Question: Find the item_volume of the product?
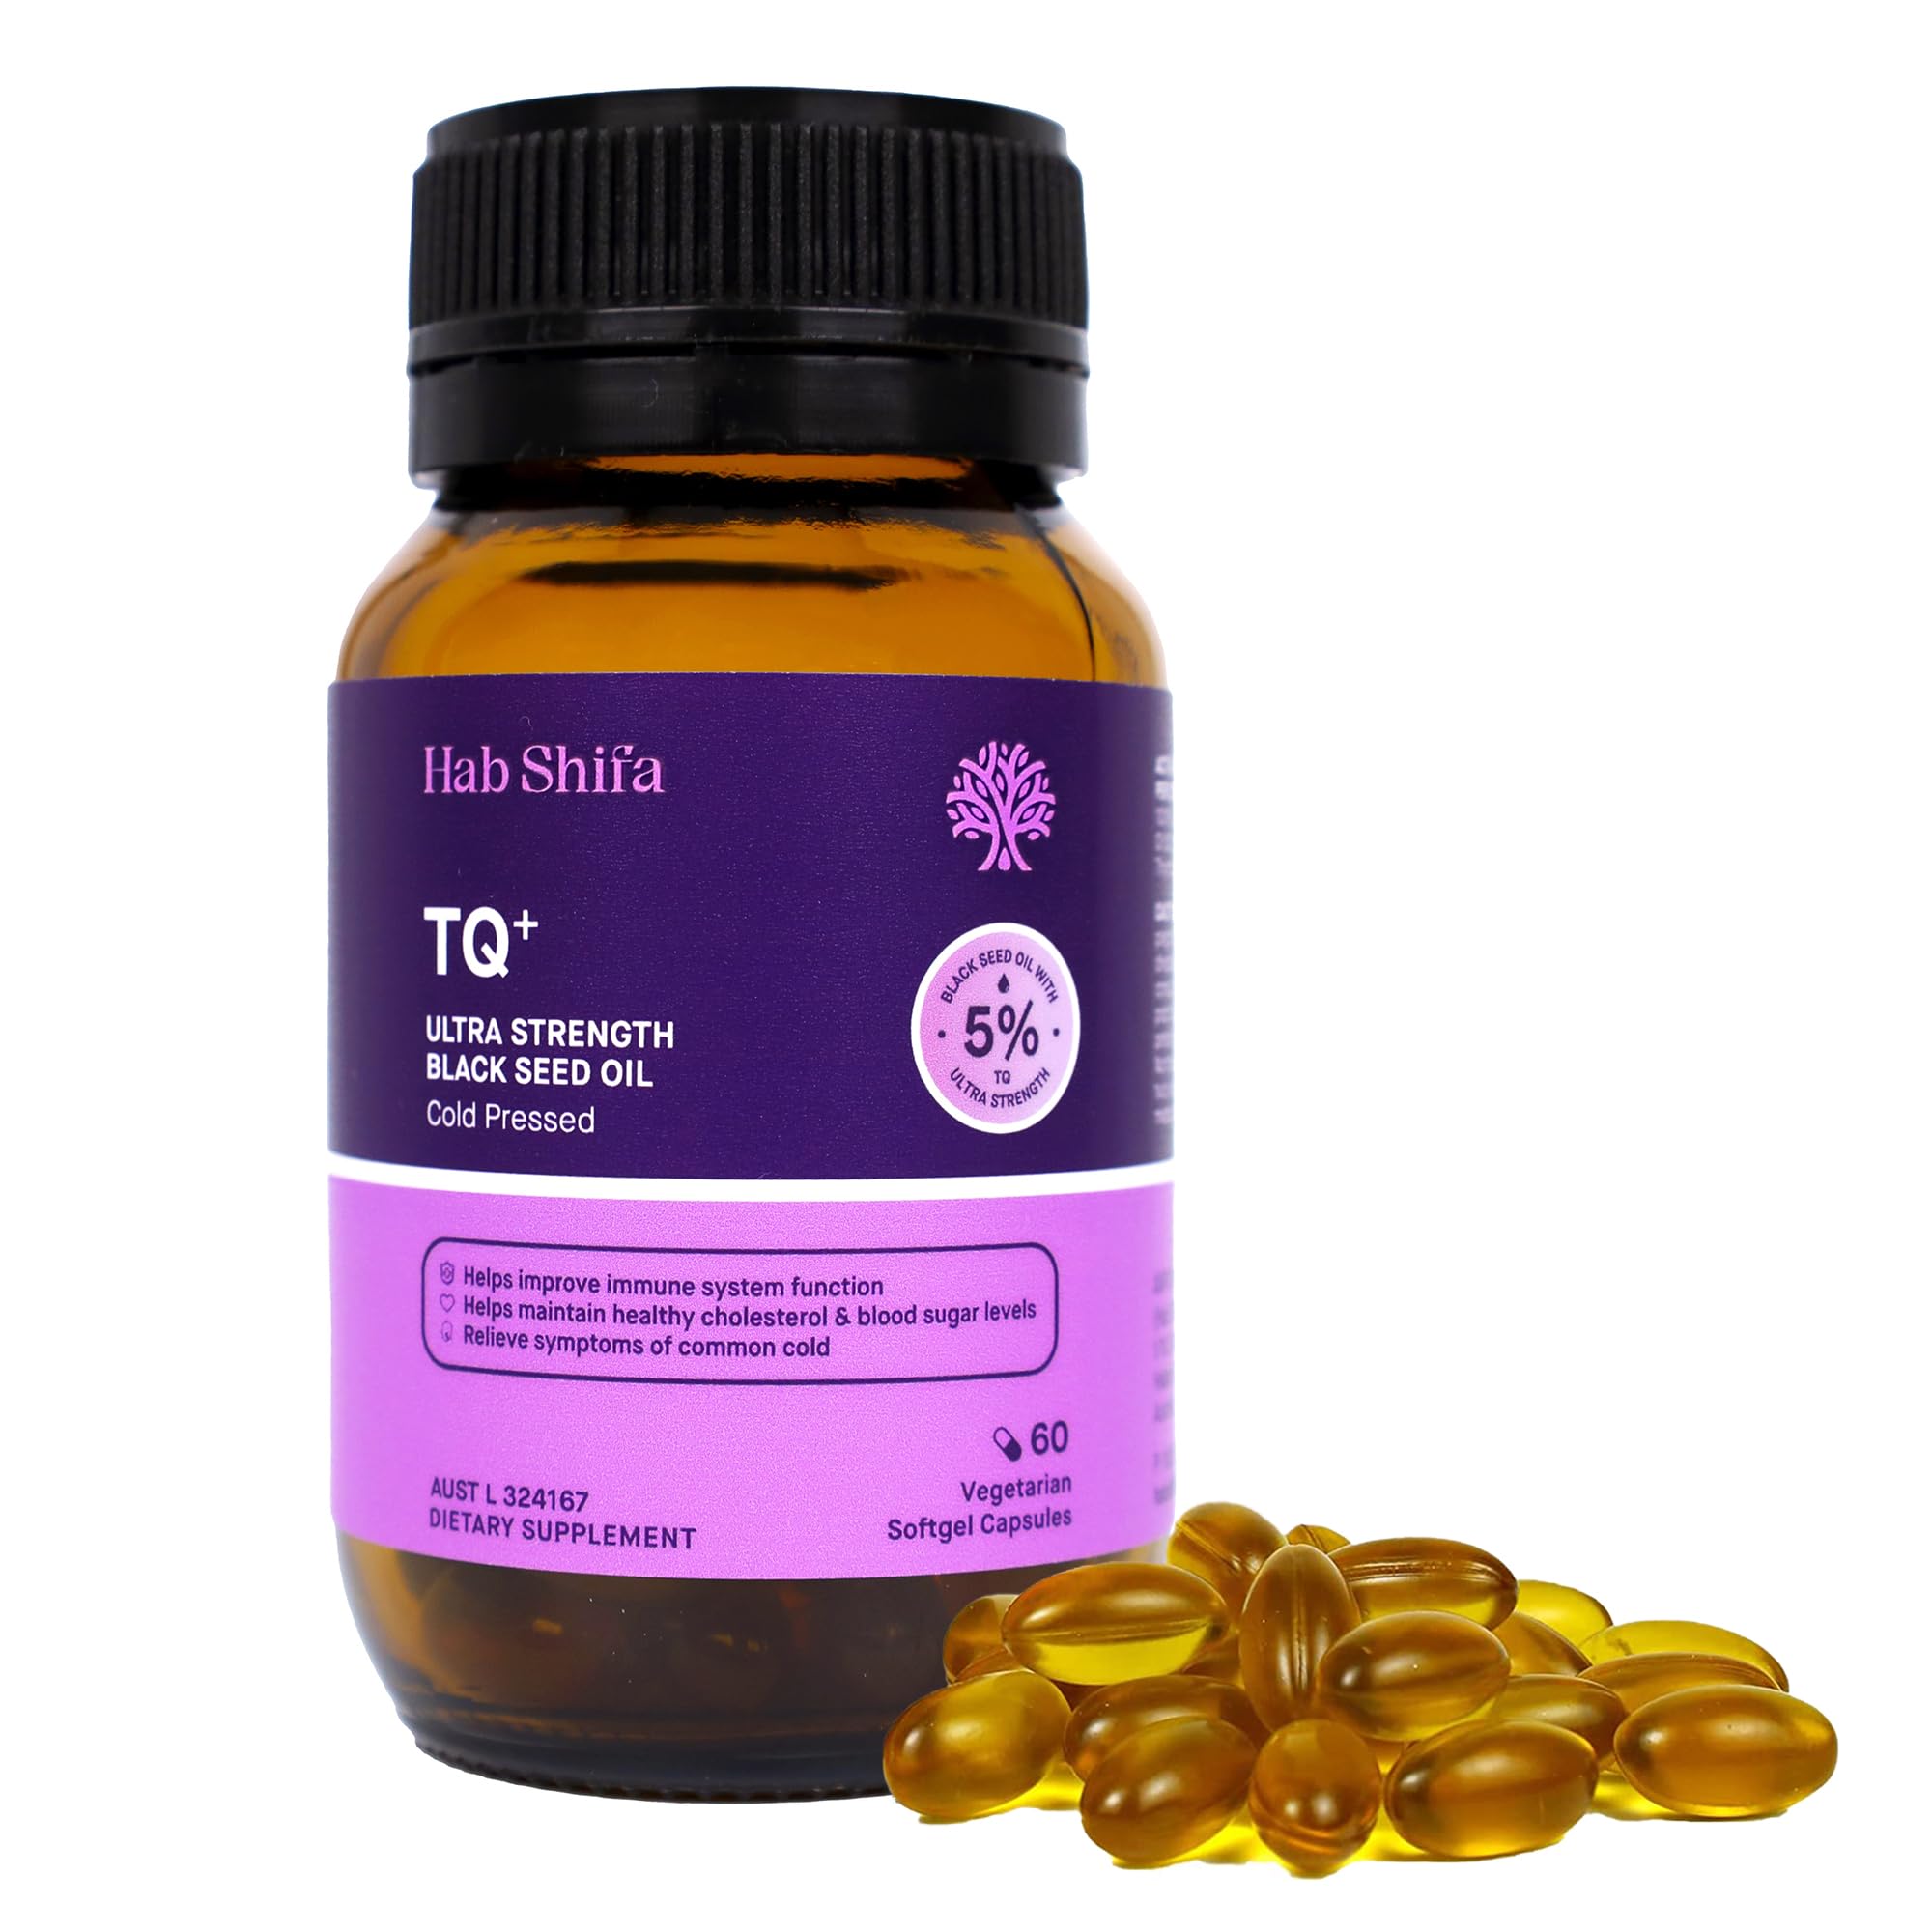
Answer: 324167.0 litre